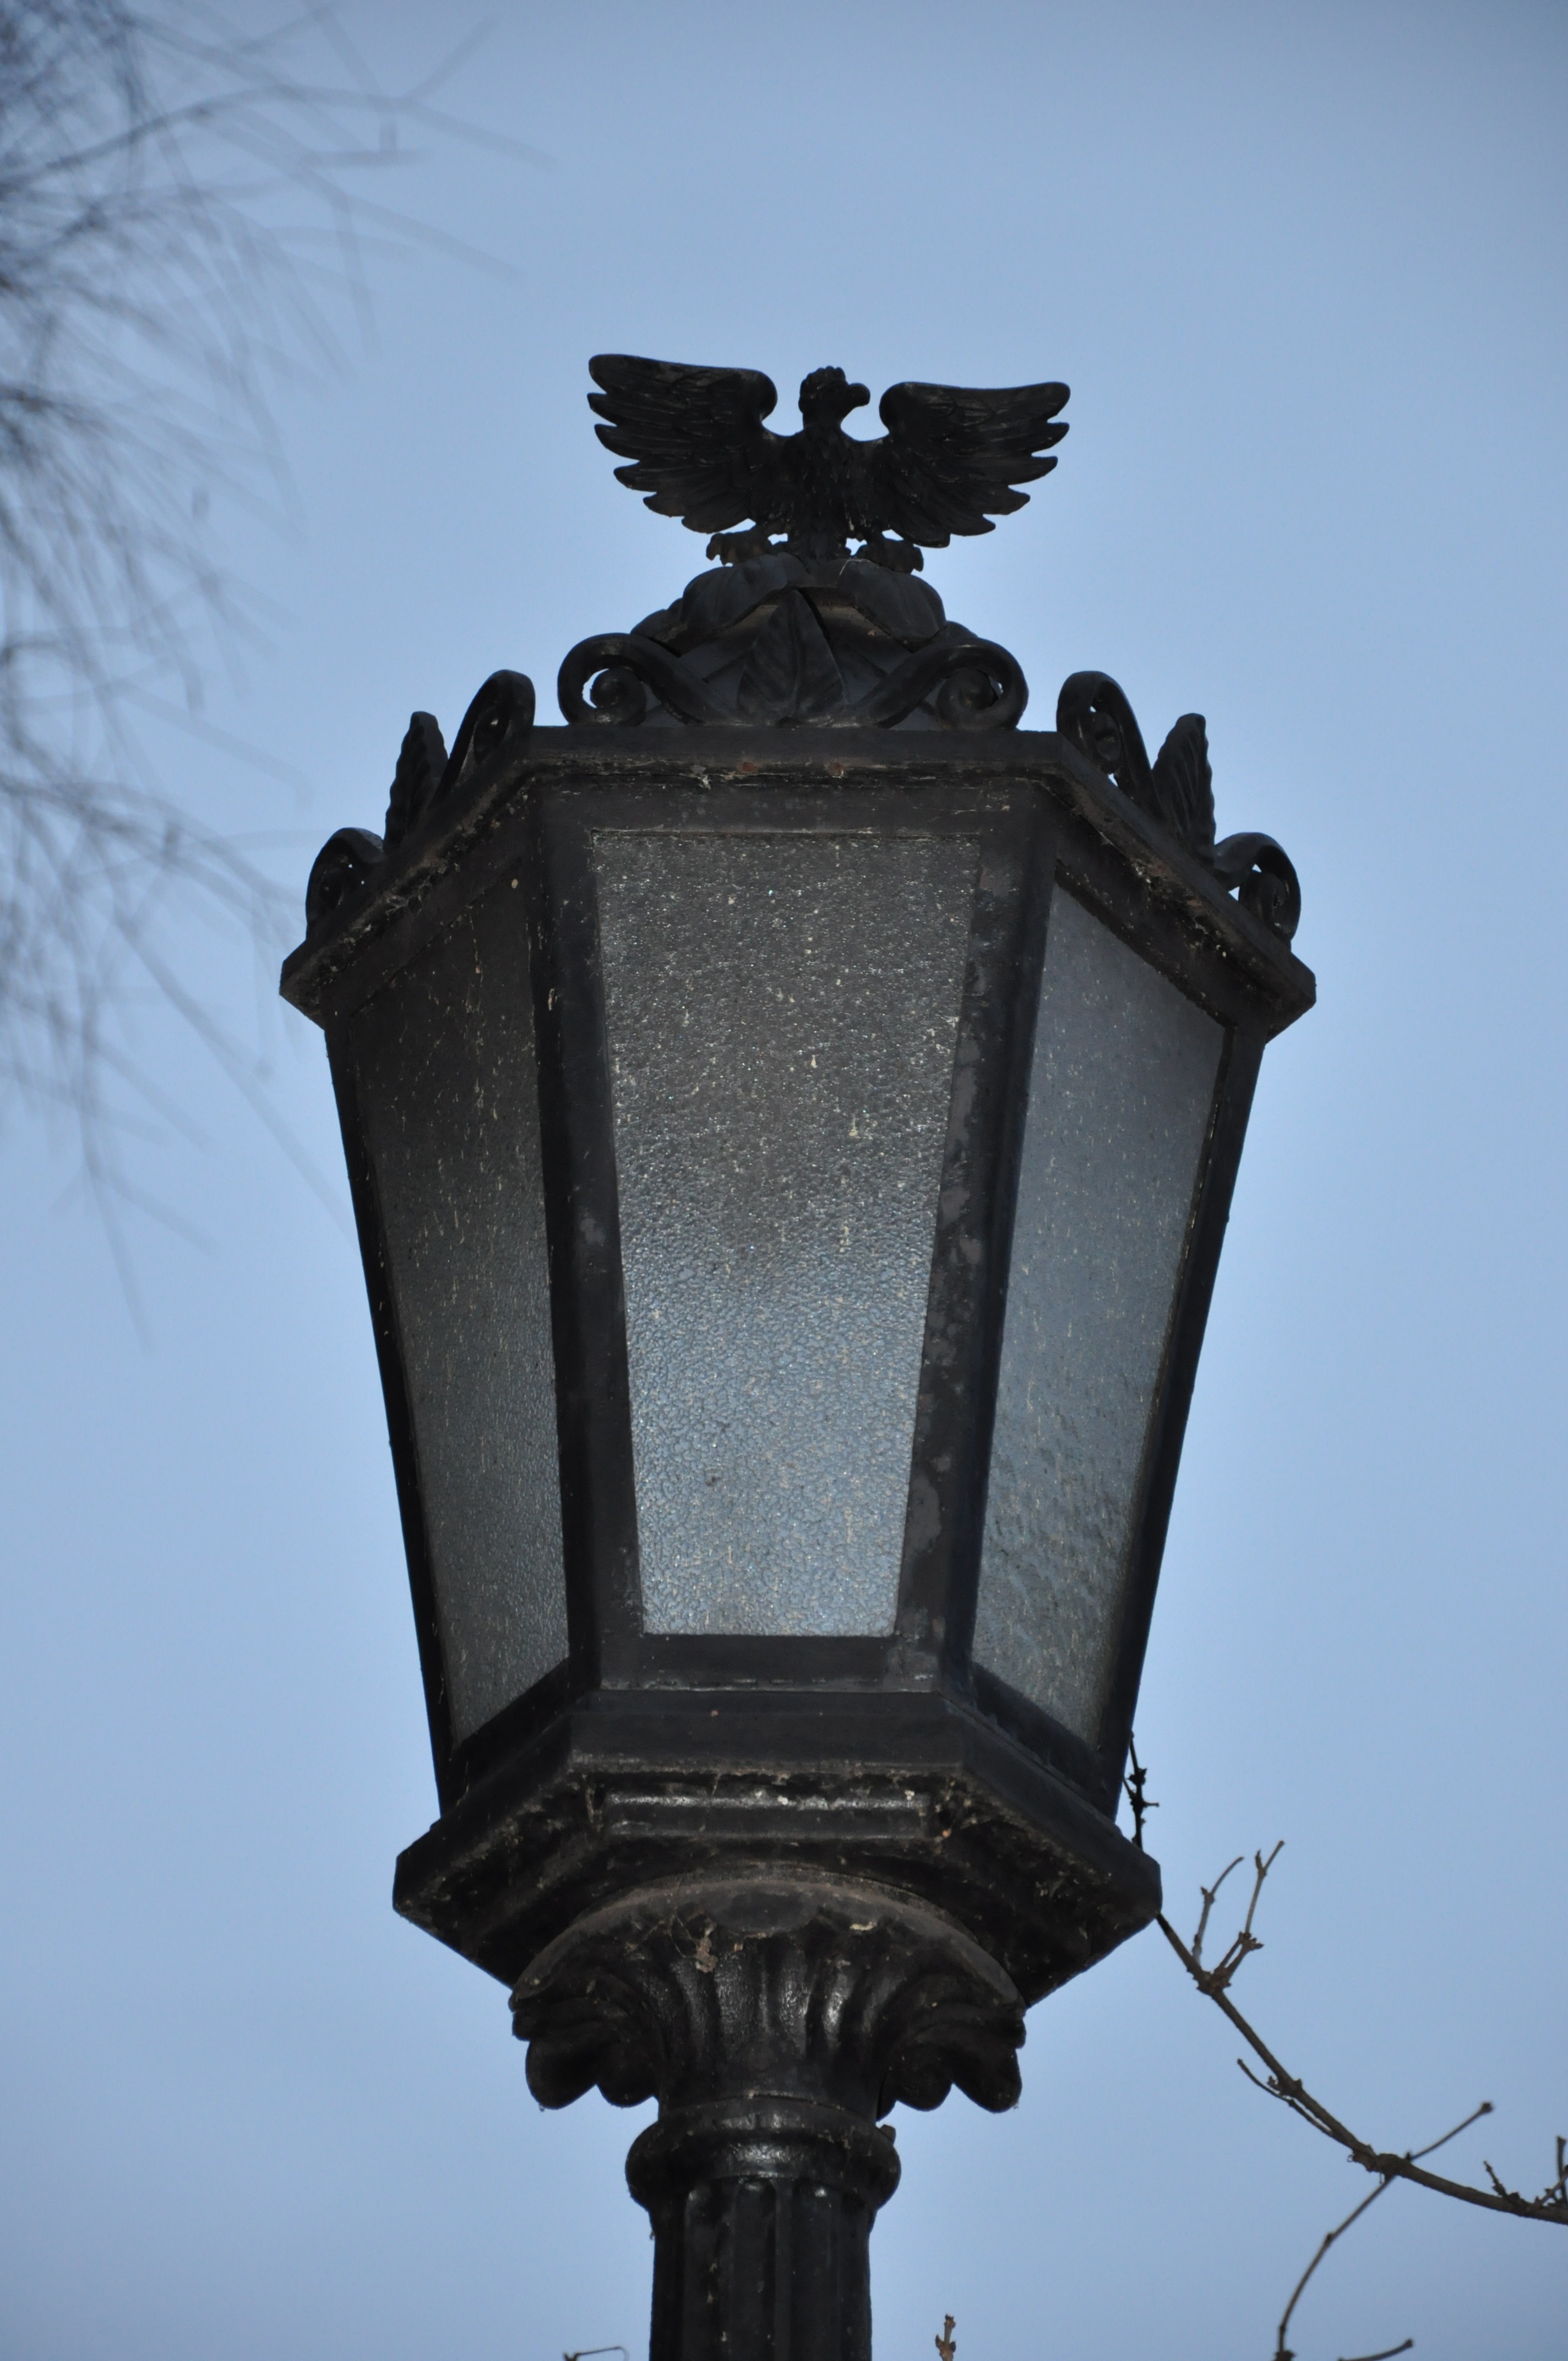
light, evening, lantern, park, street light, black, lighting, light fixture, melancholia